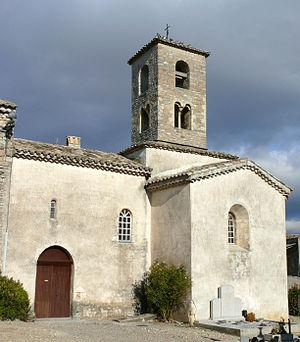
Église de Sauveplantade - Eglise
L'église Saint-Pierre de Sauveplantade est une église d'architecture romane située dans la commune de Rochecolombe, en Ardèche, dans la région Auvergne-Rhône-Alpes.